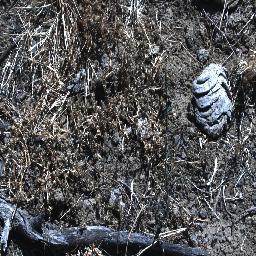
Label: prickly_acacia